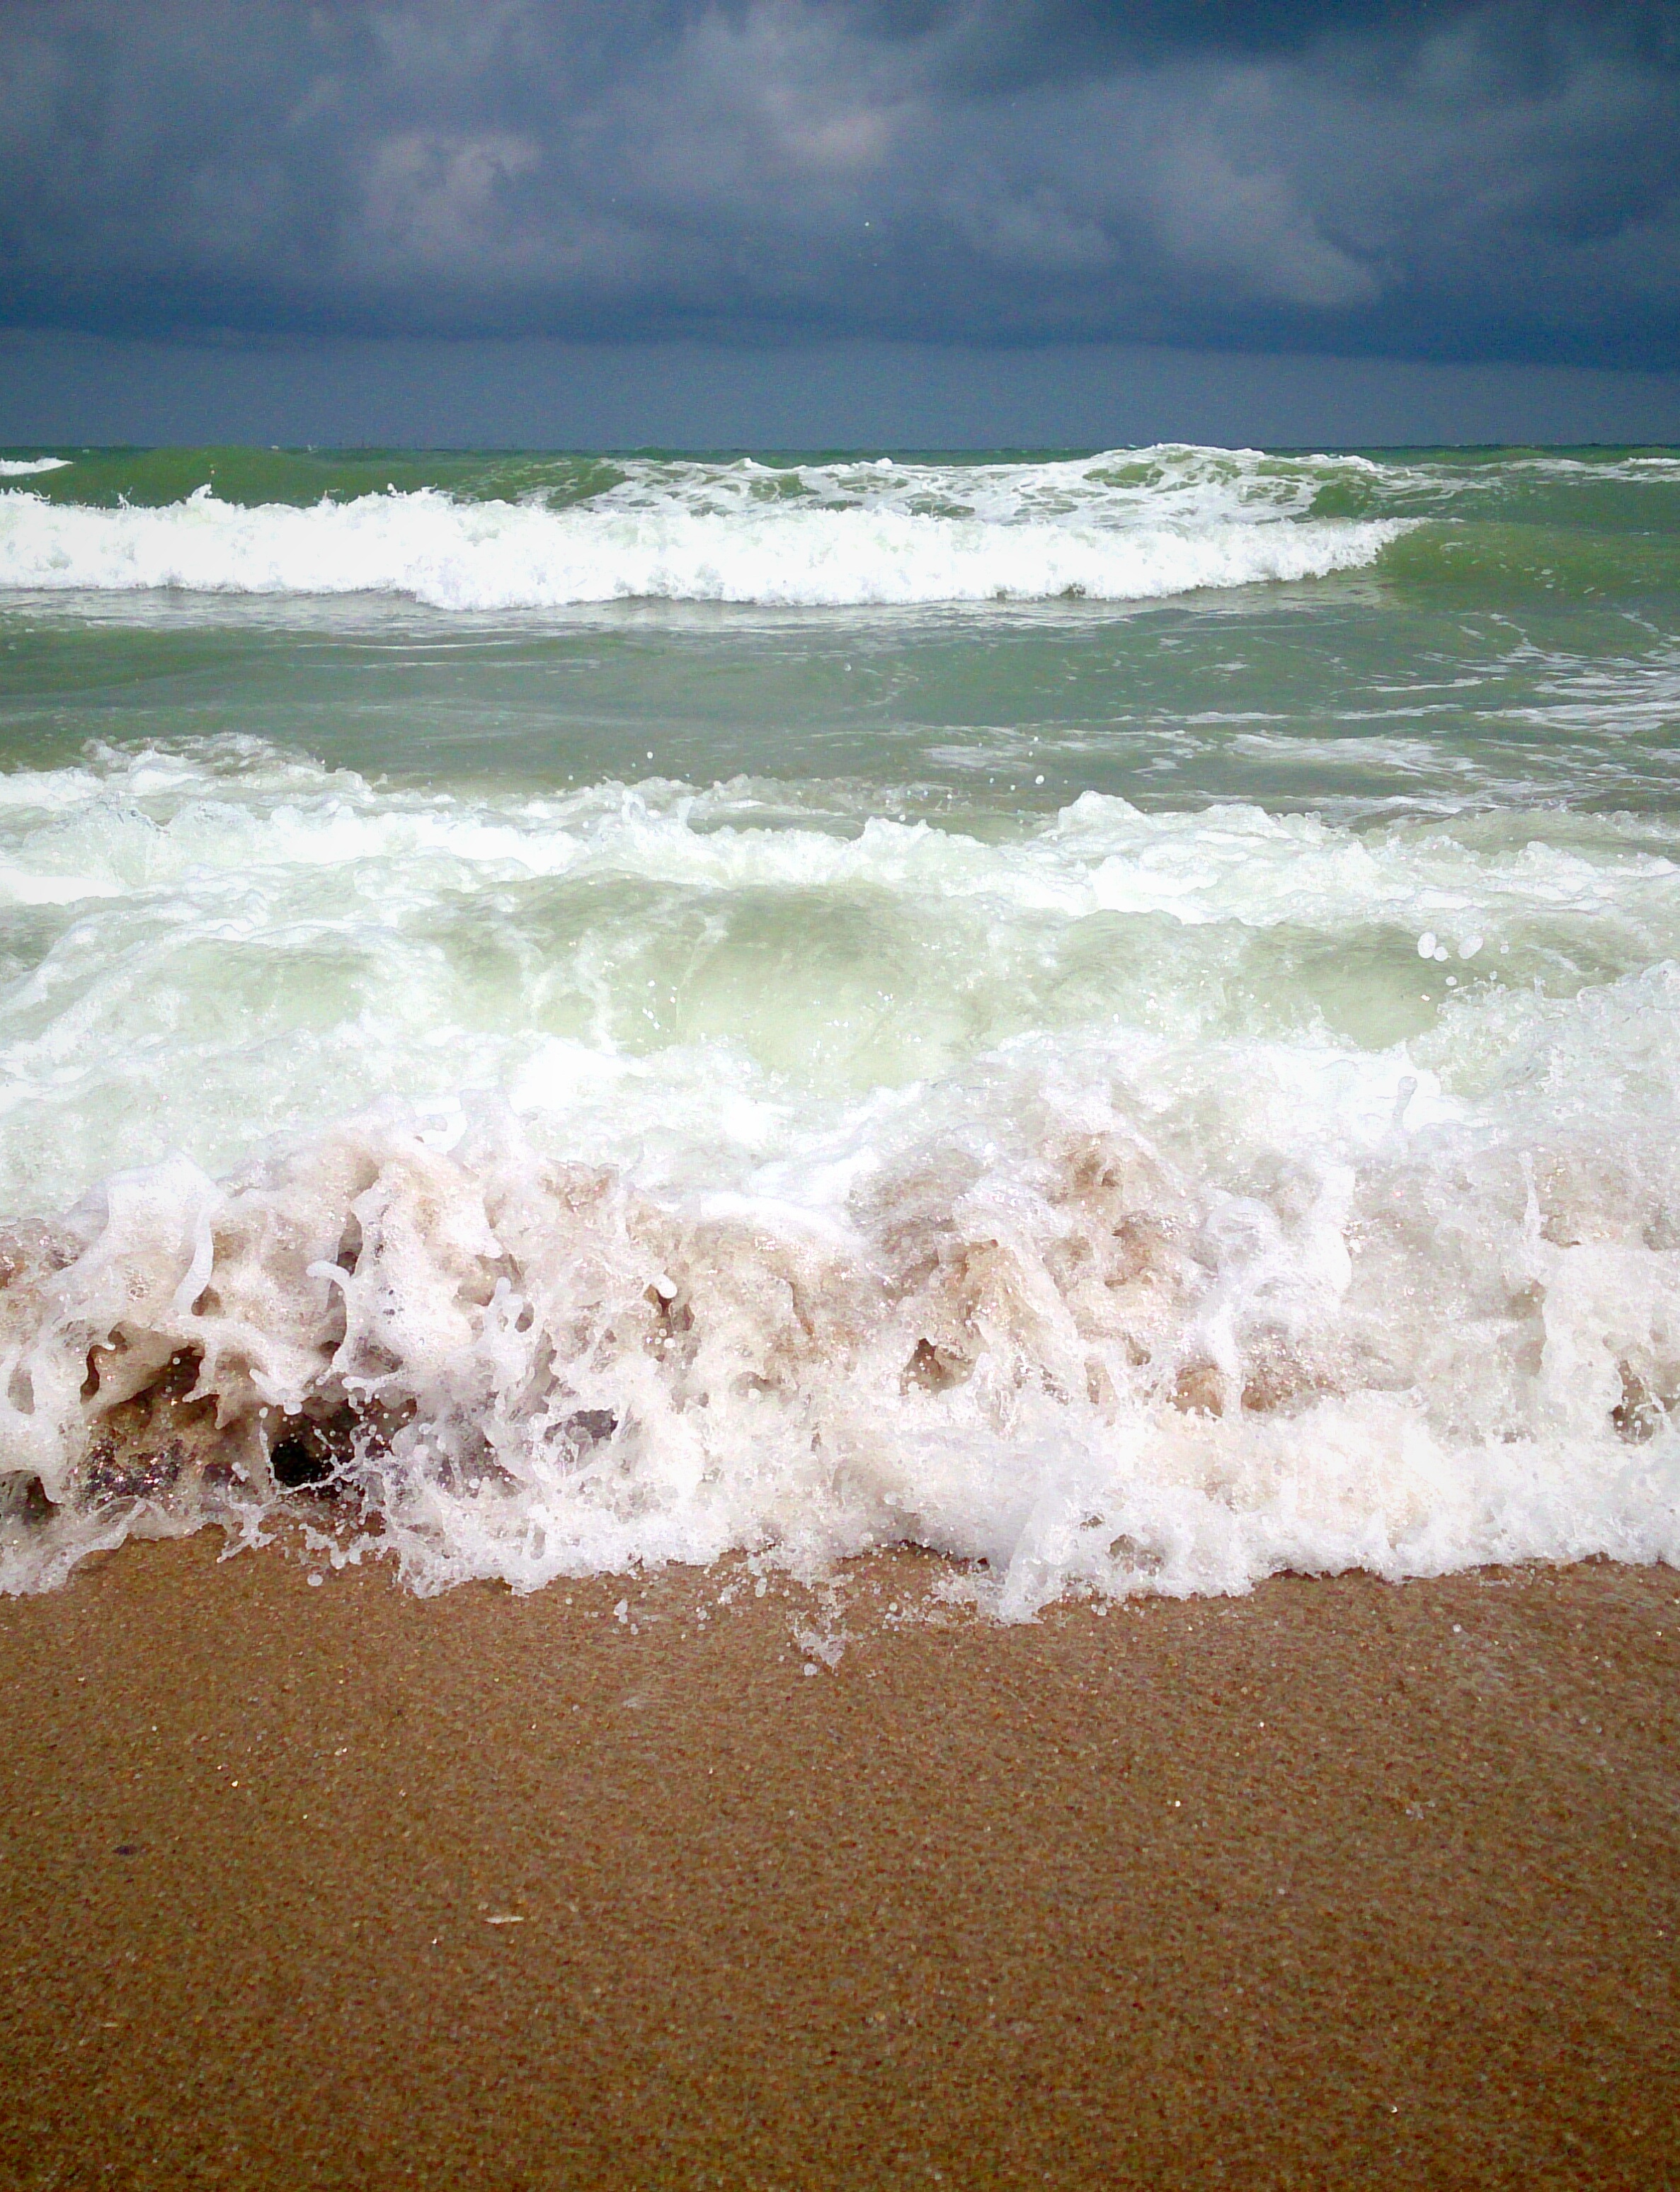
beach, sea, coast, water, sand, rock, ocean, horizon, cloud, sunlight, shore, wave, wind, material, body of water, wind wave